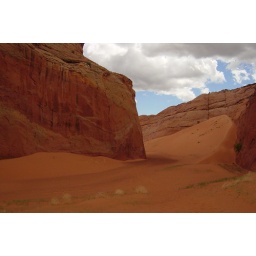
Sand dune blow up against the canyon wall